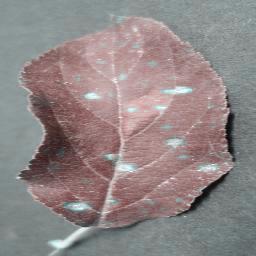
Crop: apple
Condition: cedar_rust